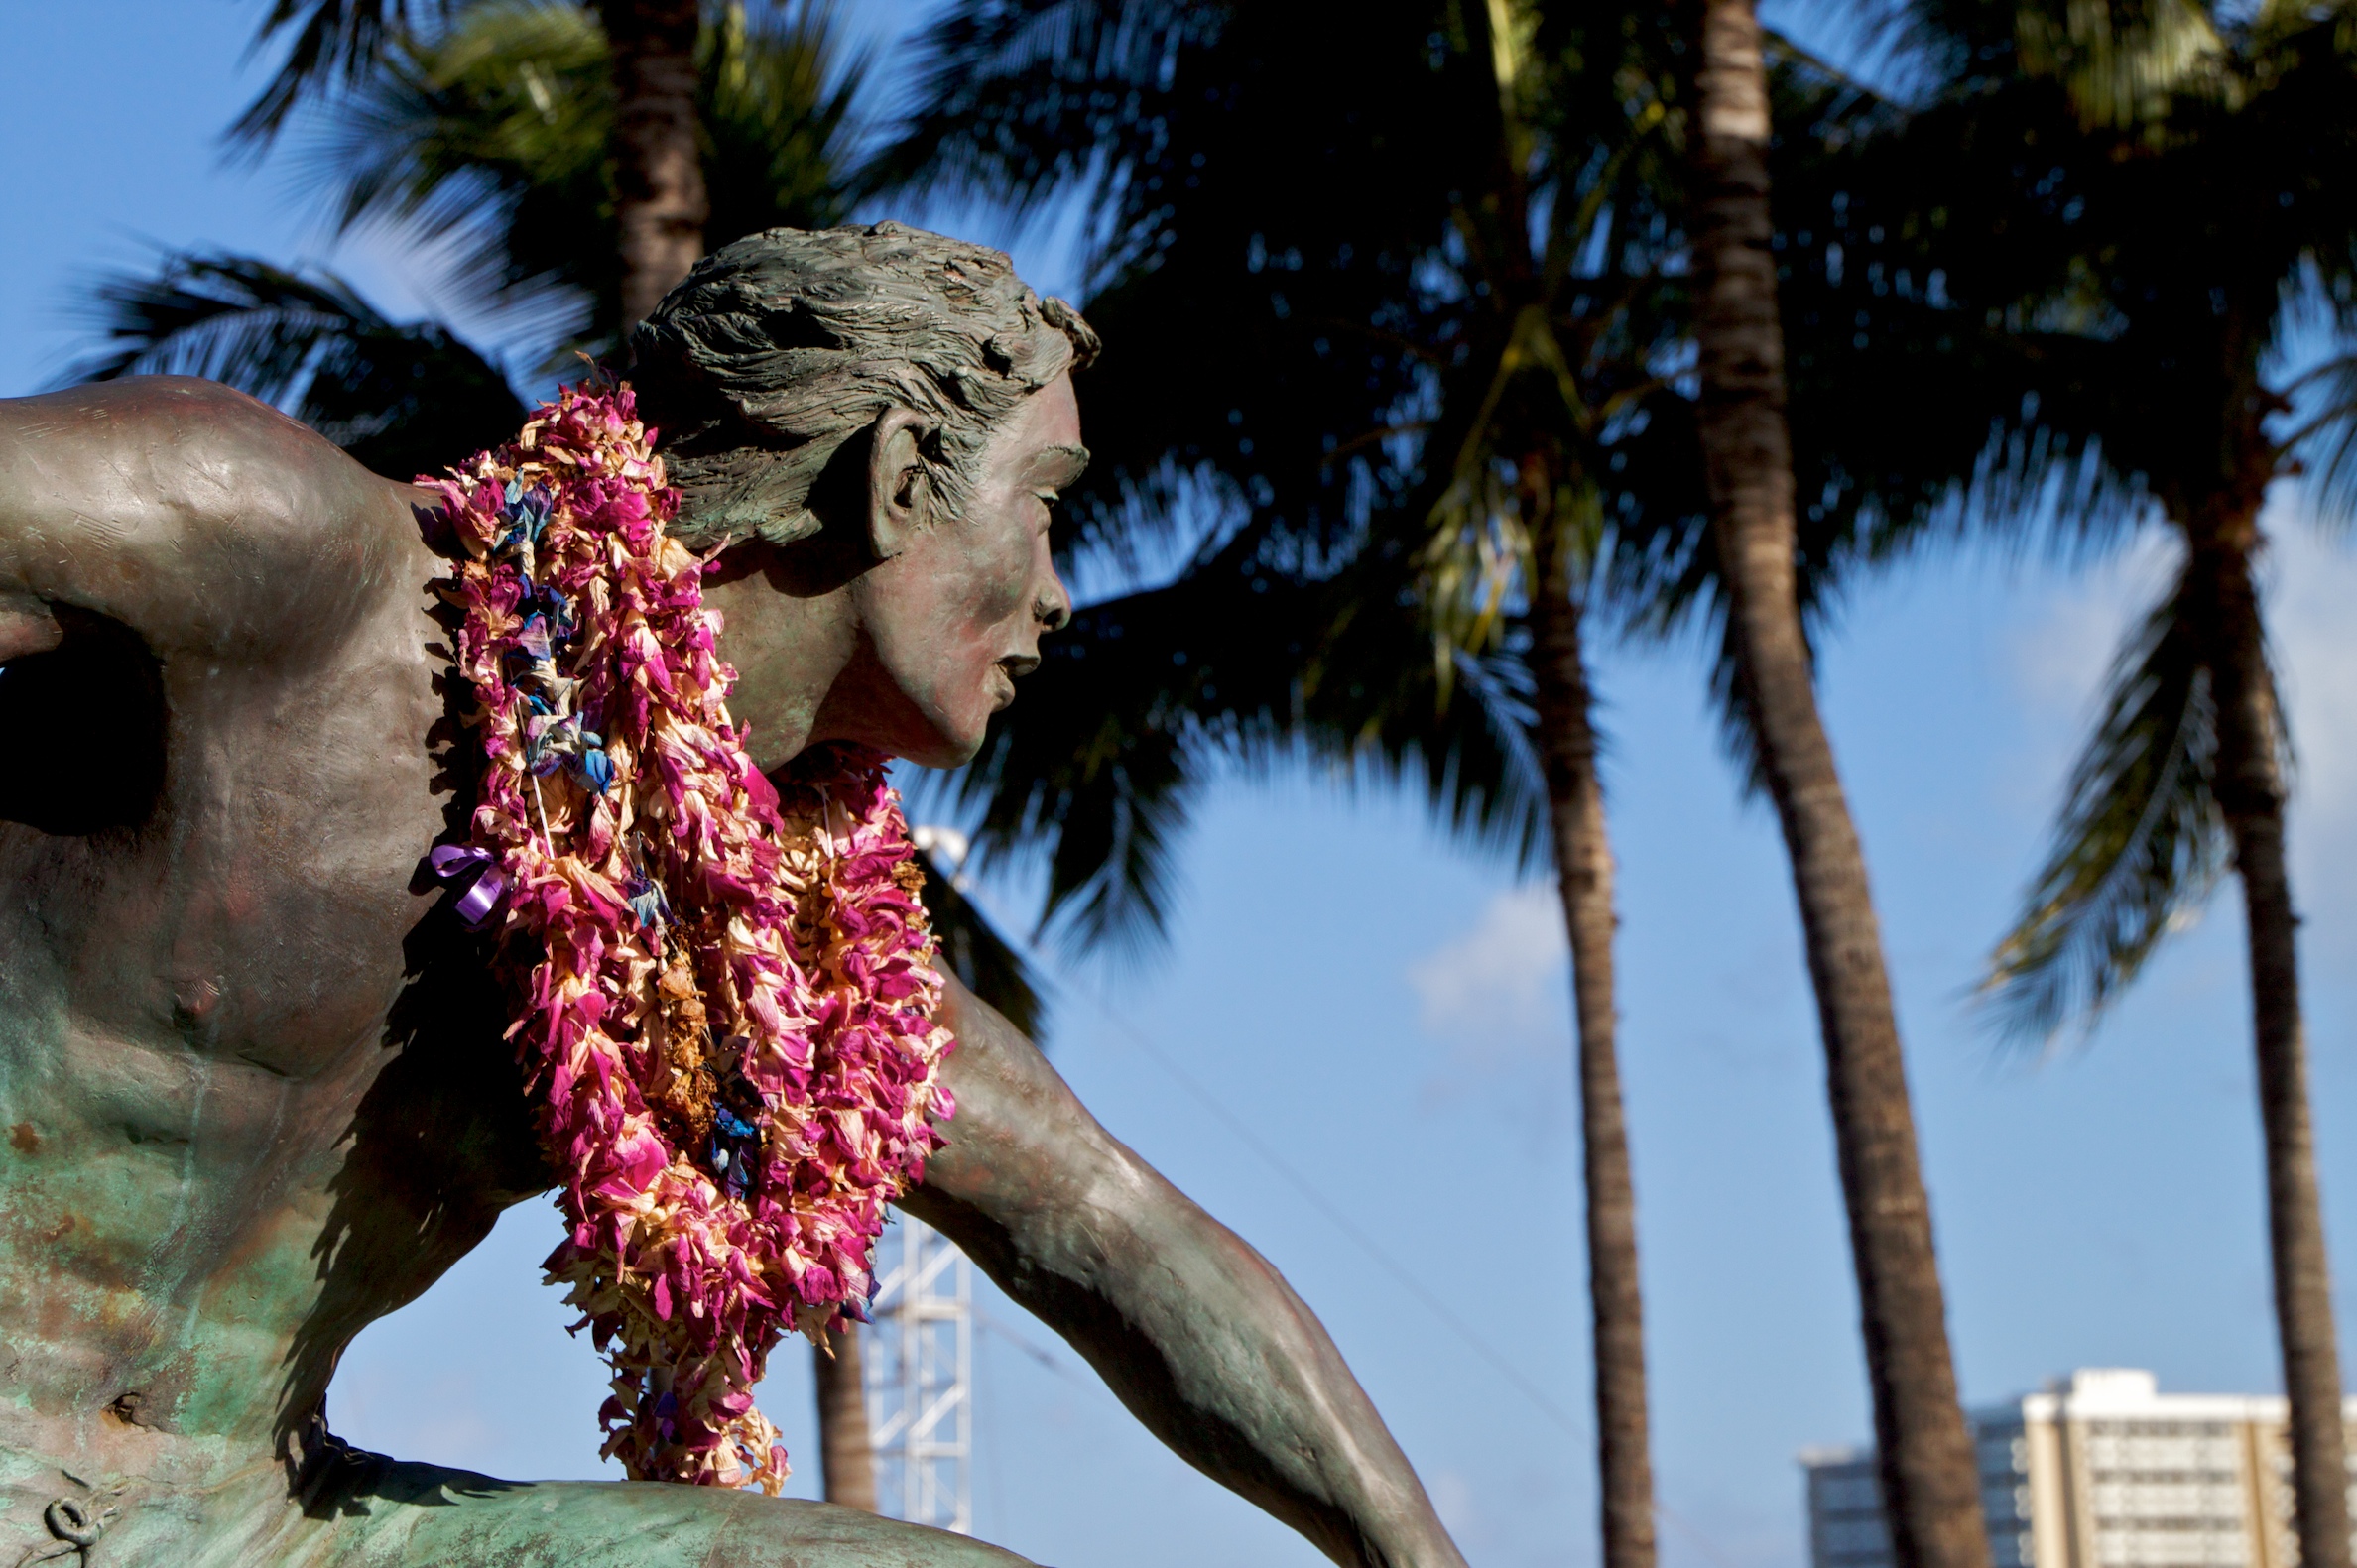
people, flower, carnival, festival, 18270mm, edmedia